Desert Air Force

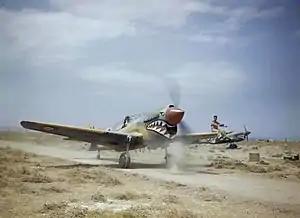

(Part of United States Army Middle East Air Force but with exception of 81st Bombardment Squadron, under WDAF operational control):